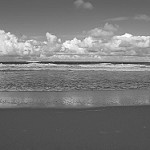
Label: B & W